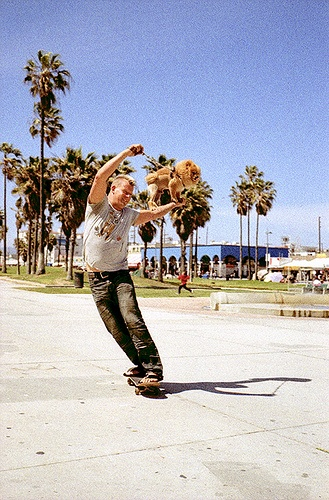
A guy on a skateboard looking fabulous as he happily skates in the sun.
Skate boarder doing stunts with palm trees in the background
A man on a skateboard balances a small dog on his arm.
A man riding a skateboard next to a beach.
A man is on the pavement on a skateboard.